Wenzel Scholz

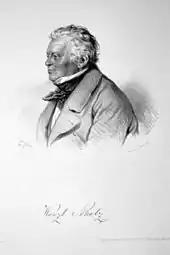
Wenzel Scholz, lithography by Joseph Kriehuber, 1857

Wenzel Johann Scholz (Wenzislaus Johann, real name Wenzel von Plümeke; 28 March 1787 – 5 October 1857) was an Austrian actor in Laibach, Klagenfurt, Graz and in Vienna, above all at the , who became known as the partner of Johann Nestroy in his posses and s.